History of Harrisburg, Pennsylvania

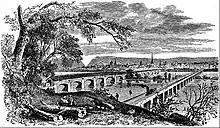
Harrisburg, as seen from the west bank of the Susquehanna River in 1879

The history of Harrisburg, the state capital of the Commonwealth of Pennsylvania, United States, has played a key role in the development of the nation's industrial history from its origins as a trading outpost to the present. Harrisburg has played a critical role in American history during the Westward Migration, the American Civil War, and the Industrial Revolution. For part of the 19th century, the building of the Pennsylvania Canal and later the Pennsylvania Railroad allowed Harrisburg to become one of the most industrialized cities in the Northeast.